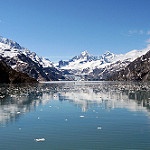
Label: glacier